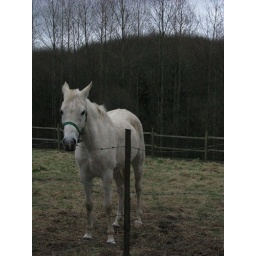
A horse by the lake